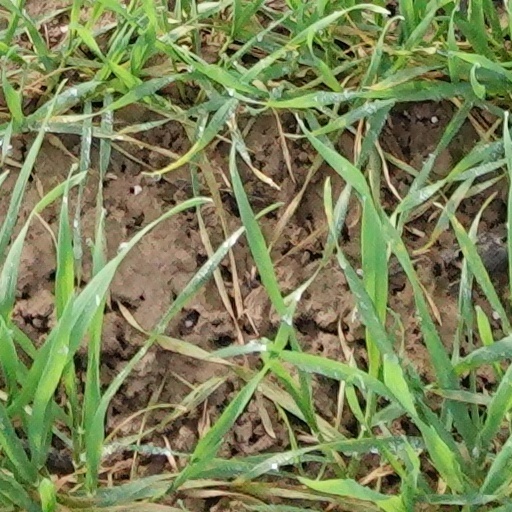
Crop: wheat